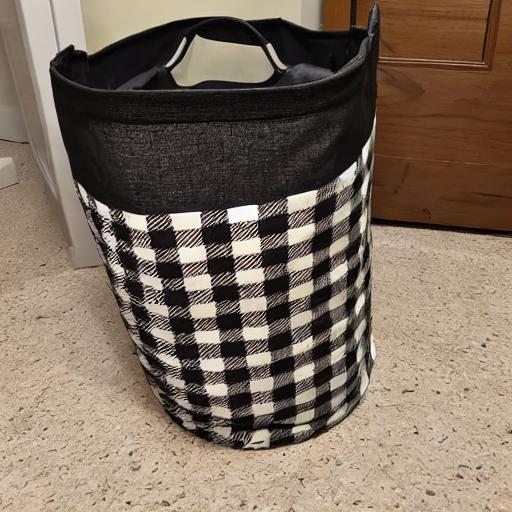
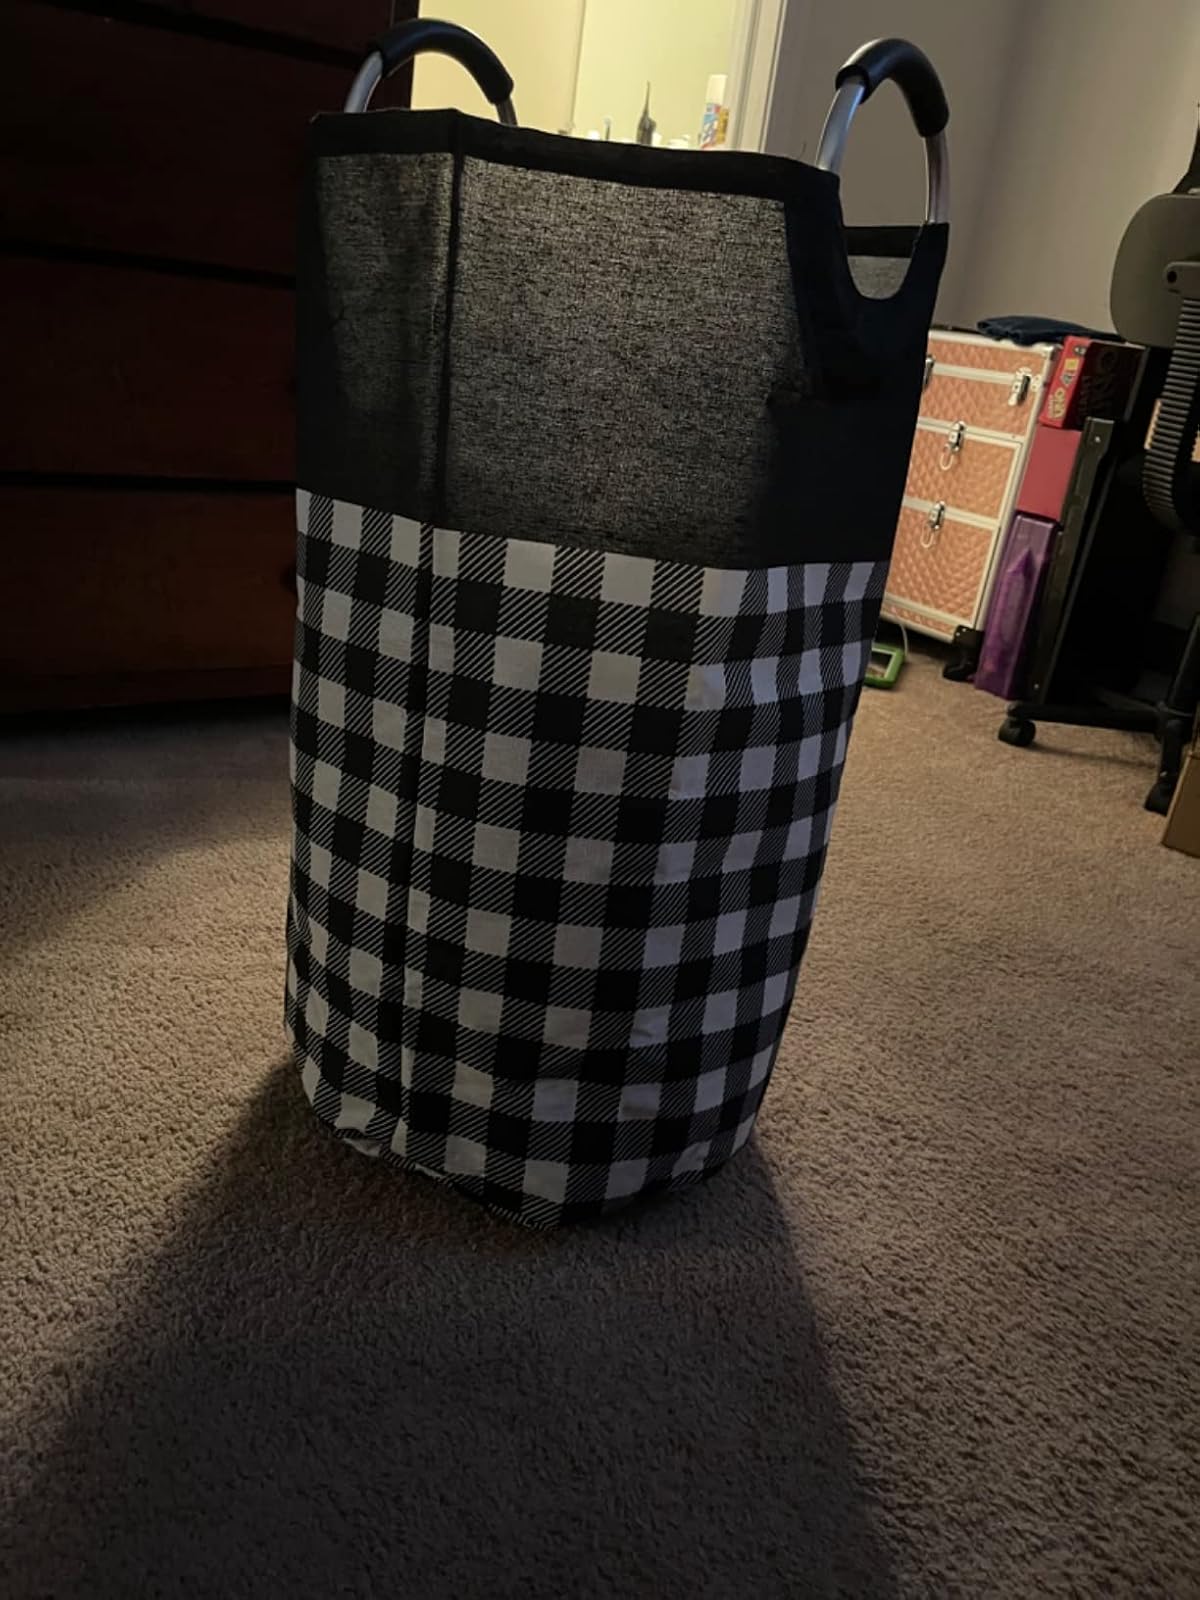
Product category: items_hamper
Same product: no